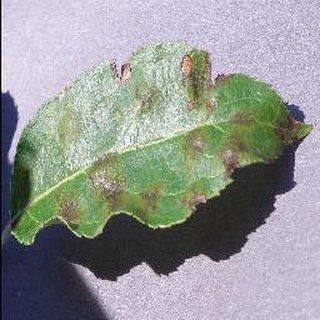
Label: apple_apple_scab